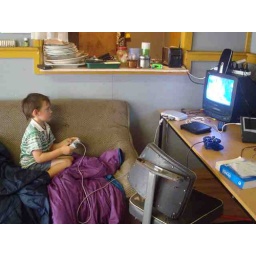
Niko on the playstation. Servery window into the kitchen in the b/g